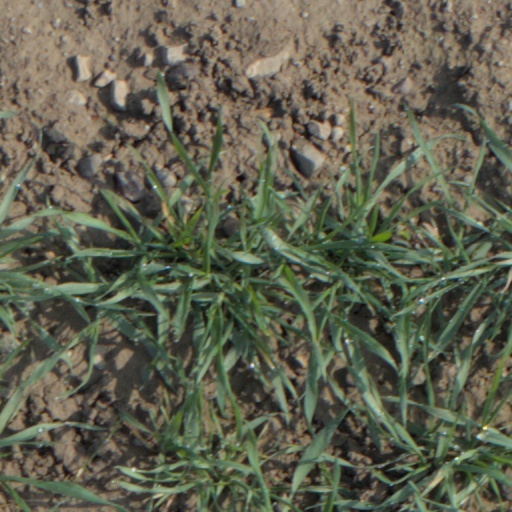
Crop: wheat